Tourist attractions in Kalpetta

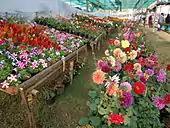
Wayanad Flower Show held at Kalpetta every December/January is a keenly awaited annual event

There are many attractions near Kalpetta. Below is the list of attractions grouped by the road direction from Kalpetta: